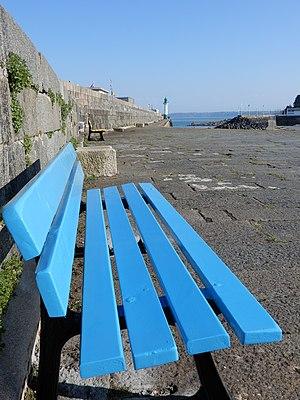
Saint-Quay-Portrieux - Digue de l'entrée du port
Saint-Quay-Portrieux [sɛ̃kɛpɔʁtʁijø] est une commune française située dans le département des Côtes-d'Armor en région Bretagne. Ses habitants sont appelés les Quinocéens. Saint-Quay-Portrieux appartient au pays historique du Goëlo.